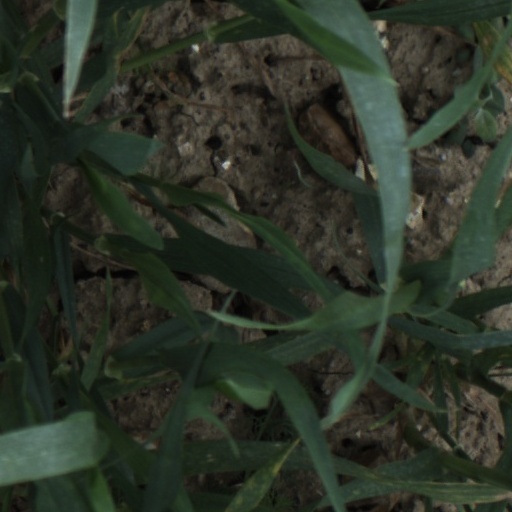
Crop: wheat